Carl J. Mayer

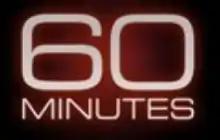

Gerald (Jerry) Free, an executive for United Gunite Construction Co., makes an appearance during the 60 Minutes segment about Carl Mayer, where Free is shown on camera handing a cameraman a $100 bill tucked inside one of his United Gunite business cards at the Atlantic City junket. When the cameraman attempts to give Free the money back, Free refuses, saying "I was going to buy you lunch." When confronted with this transgression by Safer, William Dressel Jr., executive director of the New Jersey League of Municipalities, condemned the United Gunite executive's action.